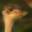
Label: bird